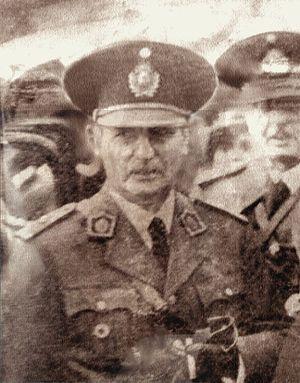
Arturo Rawson Corvalán est un militaire argentin qui est président de facto de la Nation argentine entre le 4 et le 7 juin 1943.